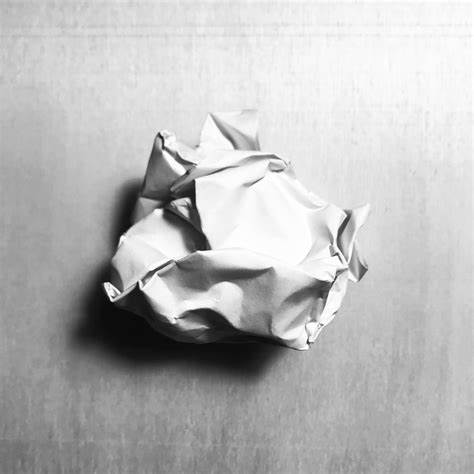
Waste category: paper